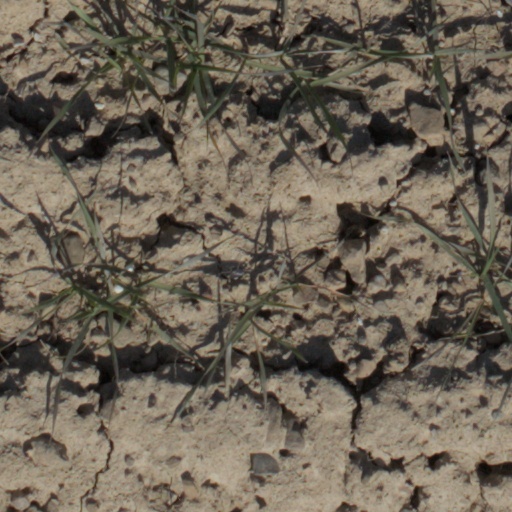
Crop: wheat